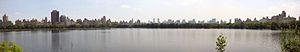
L'affaire de la joggeuse de Central Park est une affaire criminelle concernant le viol et les graves blessures infligées à Trisha Meili, une Américaine blanche de 28 ans, qui faisait du jogging, ainsi que l'agression de huit autres personnes dans la partie supérieure de Central Park, à Manhattan, dans la nuit du 19 avril 1989. L'agression de Trisha Meili, qui travaillait dans une banque d'investissement, la laisse dans le coma pendant 12 jours et elle en ressort avec de graves séquelles physiologiques et psychologiques. En 1990, The New York Times écrit que cette affaire est l'« un des crimes les plus médiatisés des années 1980 ».
Le Jacqueline Kennedy Onassis Reservoir, généralement appelé le Reservoir, est le plus vaste plan d'eau de Central Park, à Manhattan, New York, États-Unis. Il s'étend sur pratiquement toute la largeur du parc, et de la 86° à la 96° rue du sud au nord.